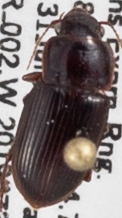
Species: Harpalus desertus
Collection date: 2019-07-31
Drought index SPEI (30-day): -0.952
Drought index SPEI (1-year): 0.63
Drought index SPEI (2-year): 0.47